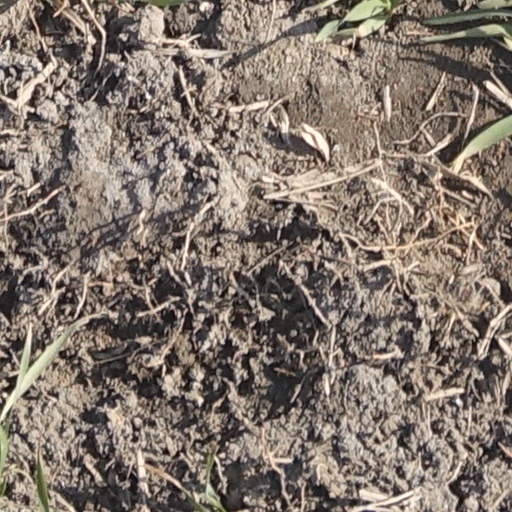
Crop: wheat